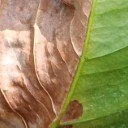
Label: Phoma